Viera Prokešová

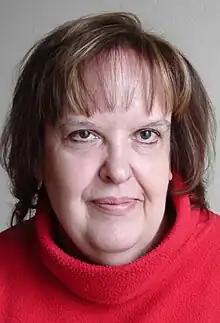
Viera Prokešová

She was born in Bratislava and studied Slovak and Bulgarian at Comenius University. She worked as a producer at the Puppet Theatre in Nitra for a year. In 1982, she began work as an editor at a Slovak publishing house. She also worked as an editor for the weekly literary magazine "Kultúrny život". In 2000, she started working for the Institute of World Literature at the Slovak Academy of Sciences.